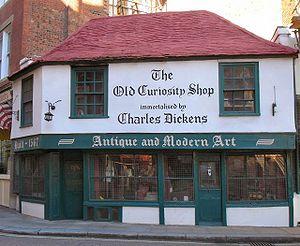
Le Magasin d'antiquités, en anglais The Old Curiosity Shop, est, avec Barnaby Rudge, l'un des deux romans que Charles Dickens a publiés, en compagnie de quelques nouvelles, dans son anecdotique et éphémère revue L'Horloge de Maître Humphrey, parue de 1840 à 1841, puis en un volume en 1841. Master Humphrey est censé être le narrateur des premiers chapitres, puis l'histoire est confiée, sans transition, à une autre voix.